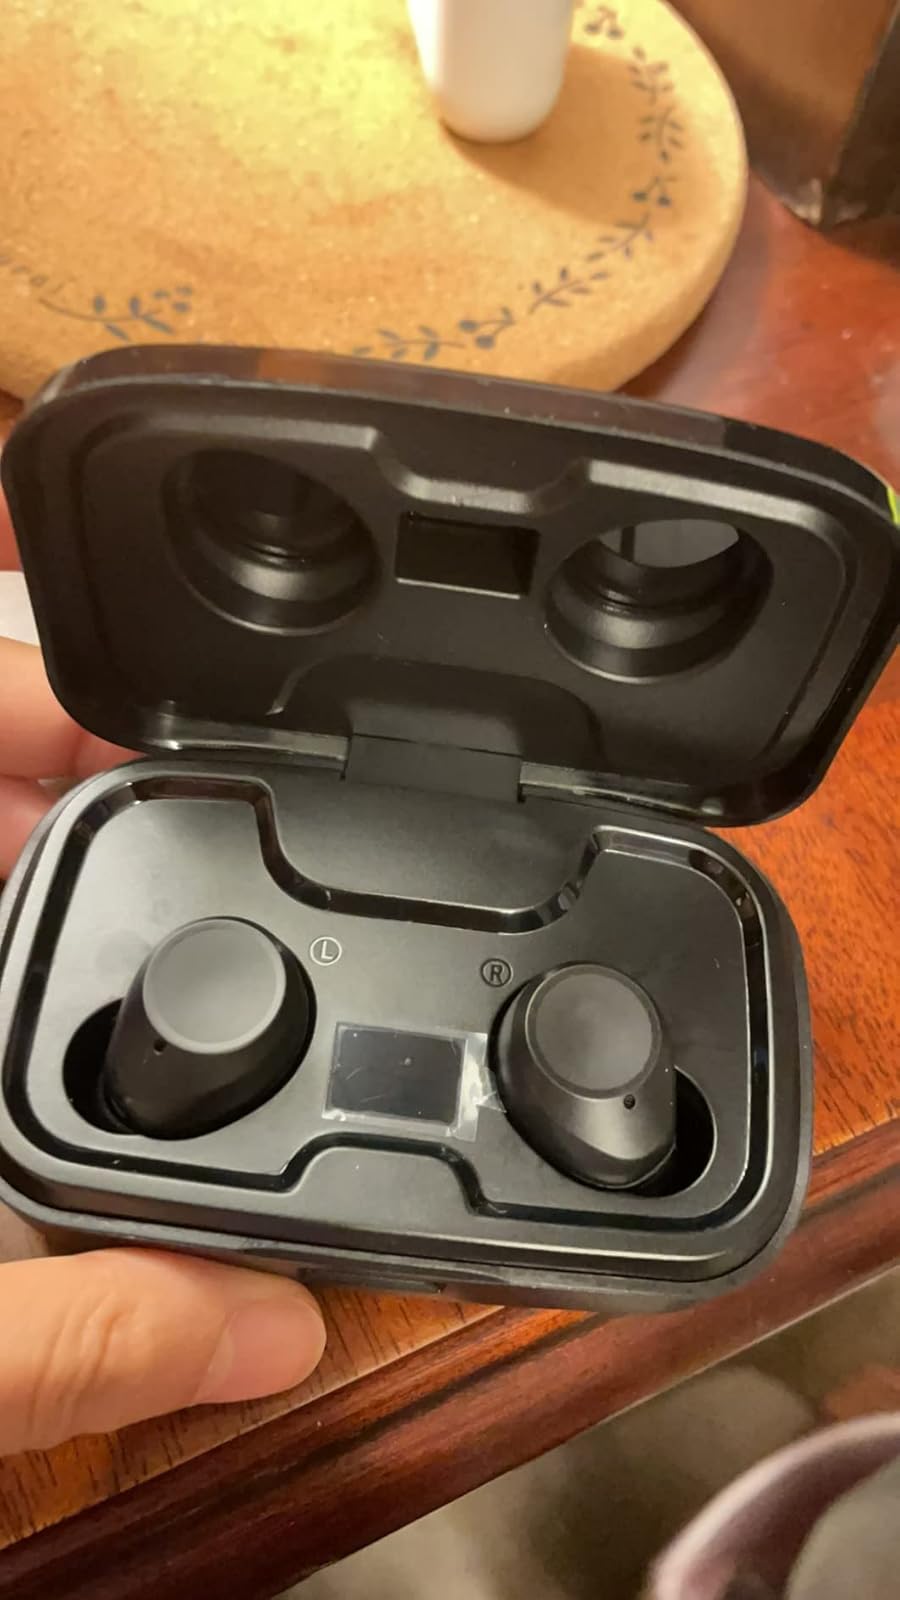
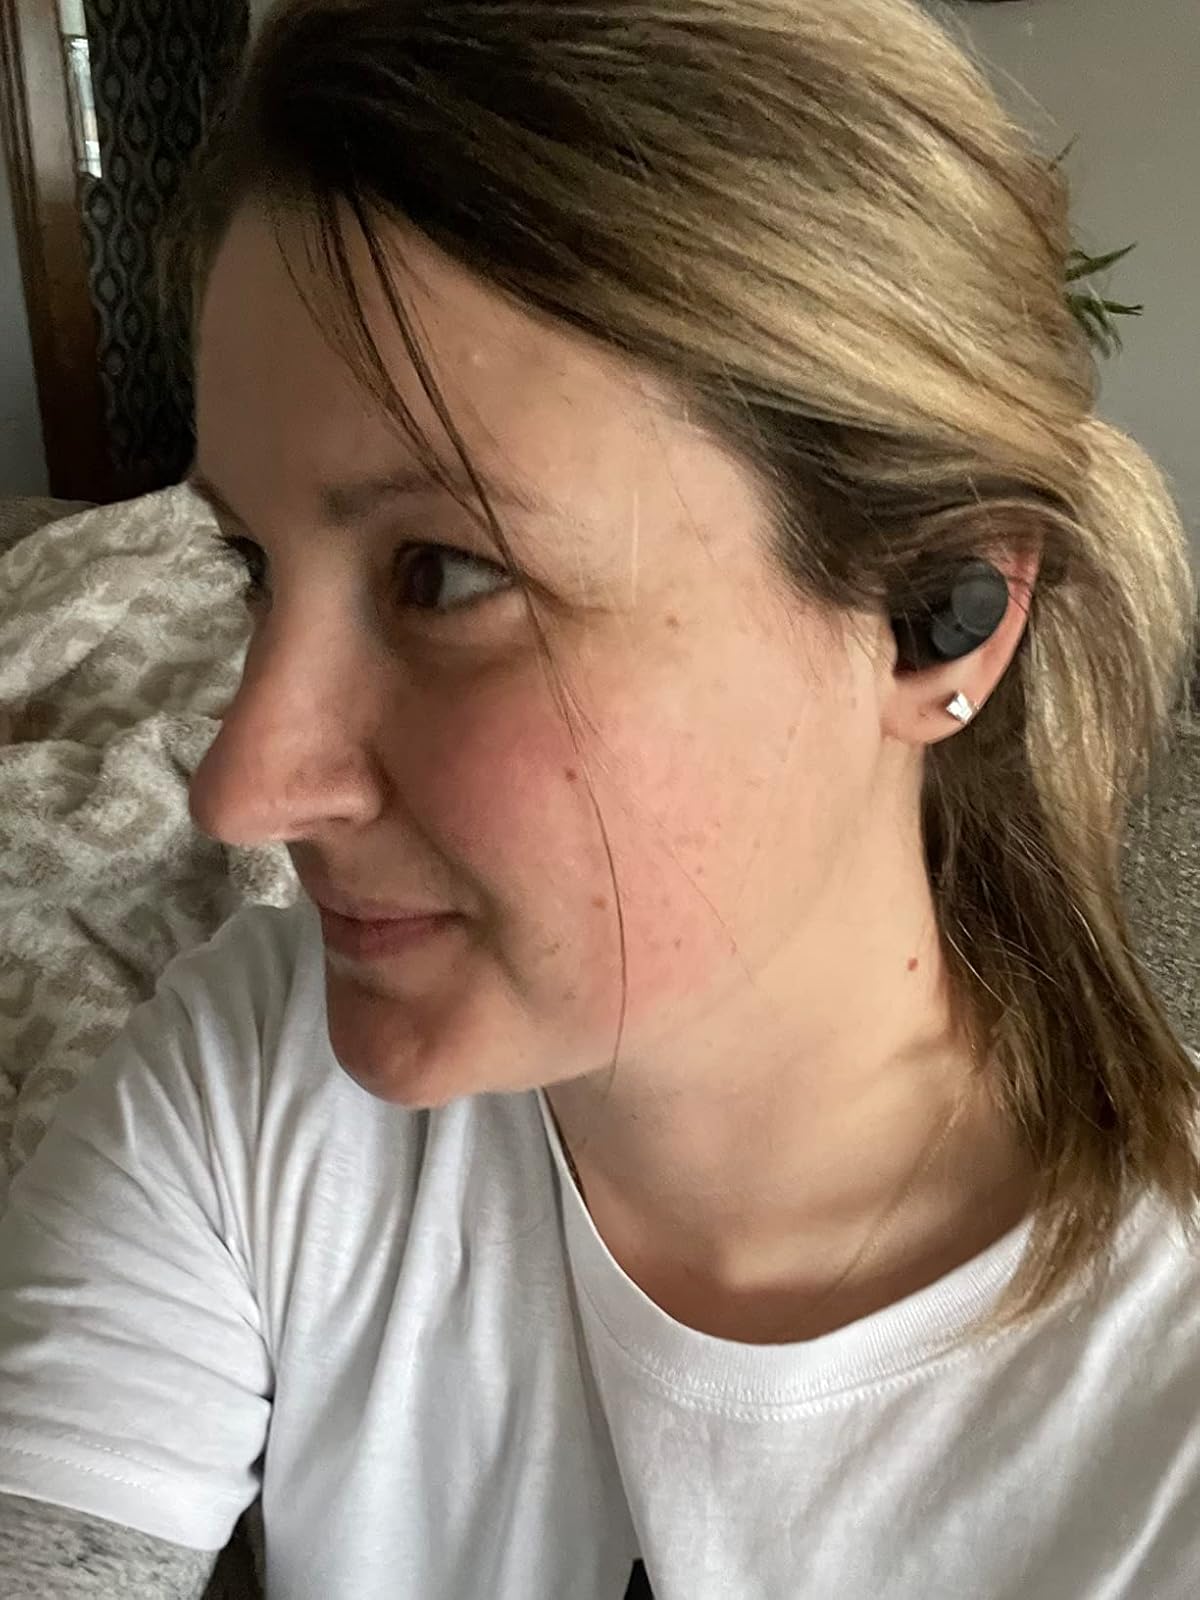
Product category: earbuds
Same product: yes